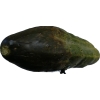
Label: cucumber